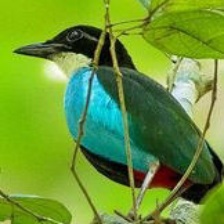
Species: AZURE BREASTED PITTA
Scientific name: PITTA STEERII